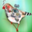
Label: bird